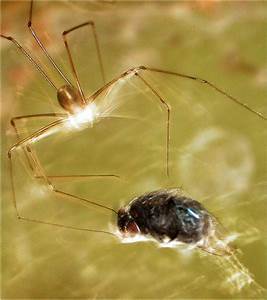
Label: spider